Super Bowl 50

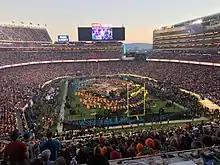
Super Bowl 50 halftime show

In late November 2015, reports surfaced stating that "multiple acts" would perform during the halftime show. On December 3, the league confirmed that the show would be headlined by the British rock band Coldplay. On January 7, 2016, Pepsi confirmed to the Associated Press that Beyoncé, who headlined the Super Bowl XLVII halftime show and collaborated with Coldplay on the single "Hymn for the Weekend" (which was removed from the setlist before the game), would be making an appearance. Bruno Mars, who headlined the Super Bowl XLVIII halftime show, and Mark Ronson (Mars's collaborator on "Uptown Funk") also performed.